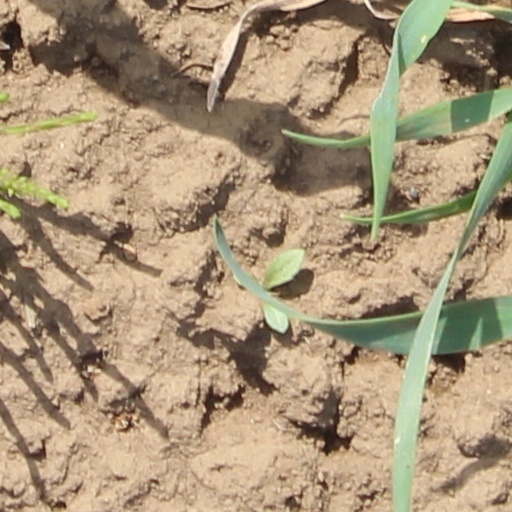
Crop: wheat